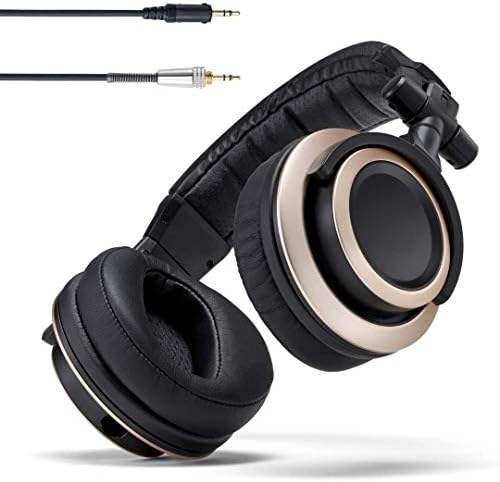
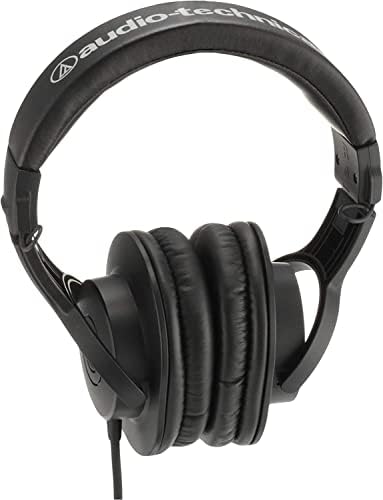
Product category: headphones
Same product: no